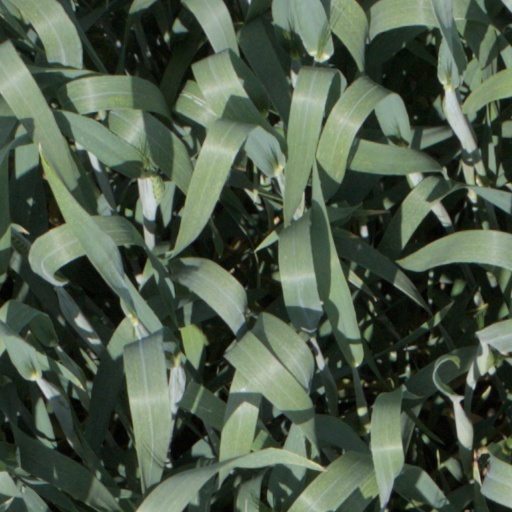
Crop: wheat